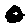
Label: 0